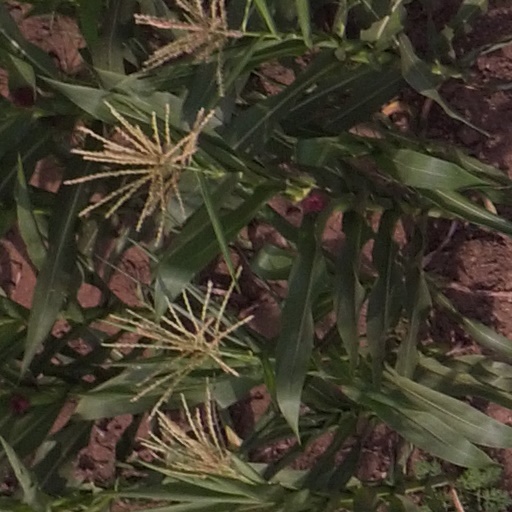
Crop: maize; corn